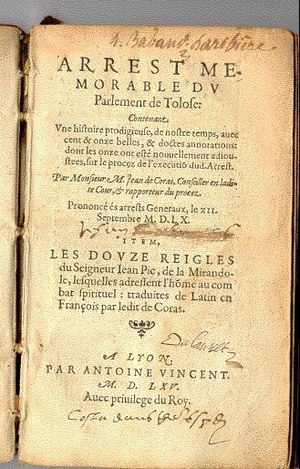
Dobbeltgænger / Eksempler i litteratur og film
Arrest Memorable, en beretning om Martin Guerre-sagen, skrevet af dommeren Jean de Coras i 1560 og udgivet i 1565.
En dobbeltgænger er et menneske, som til forveksling ligner en anden. Betegnelsen bruges også om en opdigtet skikkelse, der repræsenterer en persons tanker, følelser eller tilbøjeligheder, fx brugt som udtryksmiddel i litteratur eller i film, hvor Dr. Jekyll og Mr. Hyde nok er det kendteste eksempel.